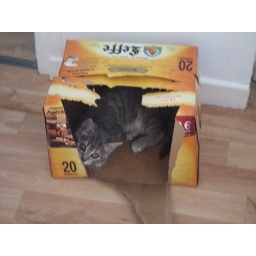
The cat in a beer box